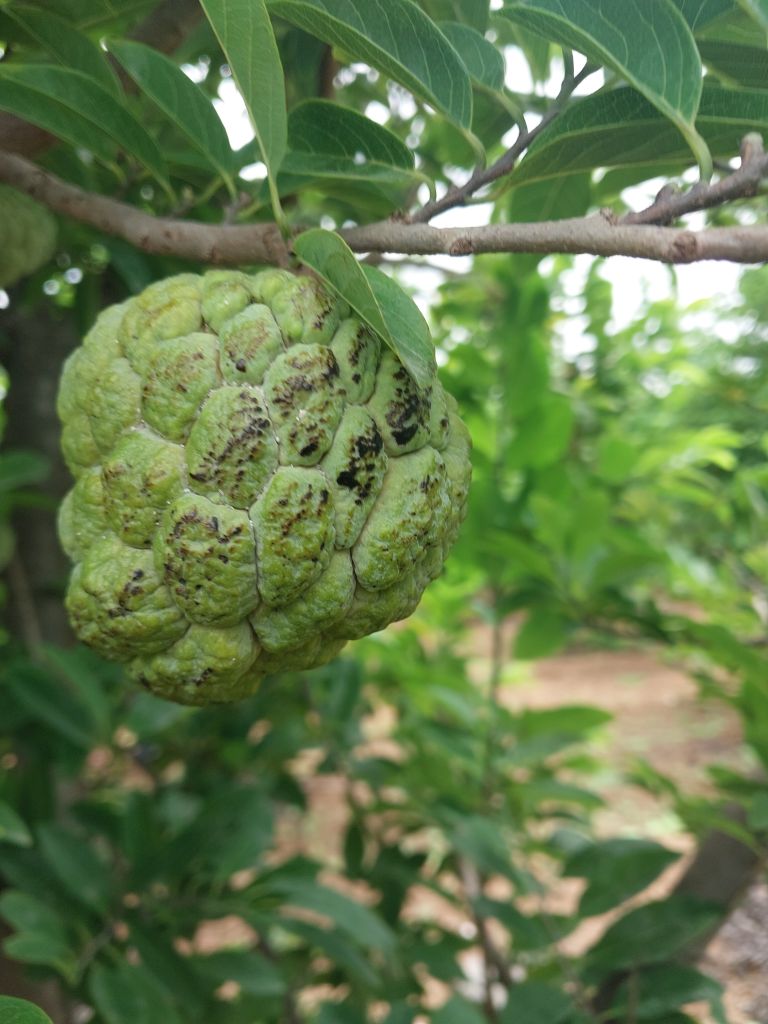
Disease label: Blank Canker